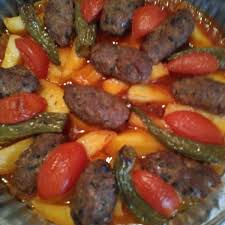
Yemek: izmir_kofte